Edward Goulding, 1st Baron Wargrave

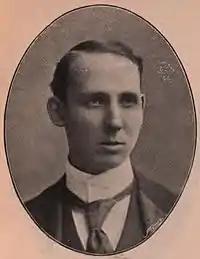
Goulding in 1895.

Edward Alfred Goulding, 1st Baron Wargrave (5 November 1862 – 17 July 1936), known as Sir Edward Goulding, Bt, between 1915 and 1922, was a British barrister, businessman and Conservative Party politician. He sat in the House of Commons between 1895 and 1922, before being ennobled and taking his seat in the House of Lords.